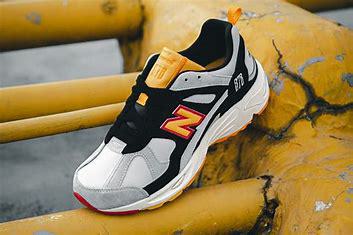
Brand: New
Model: Balance New Balance 878